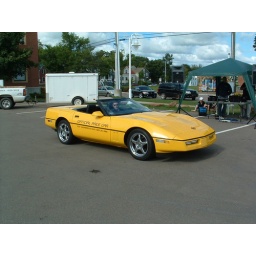
Best in C4 Class -Greg MacKay, 86 Yellow pace car convertible